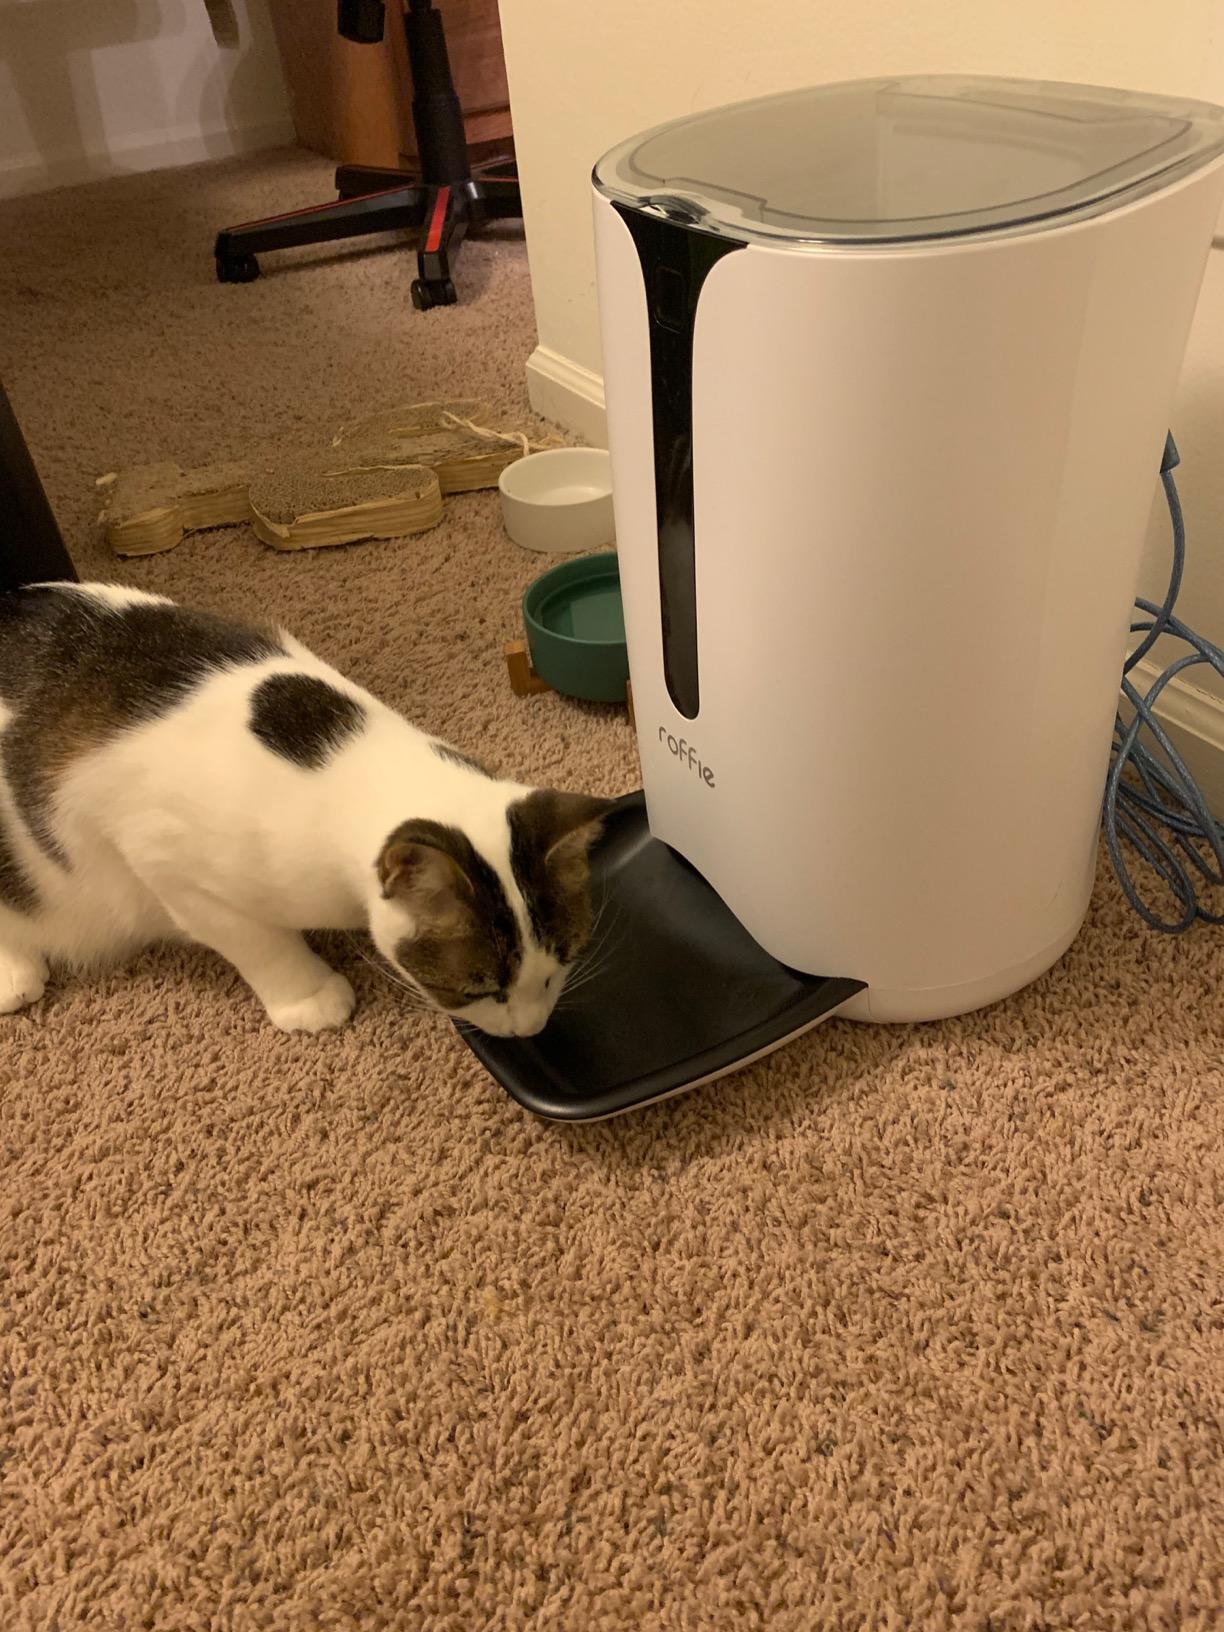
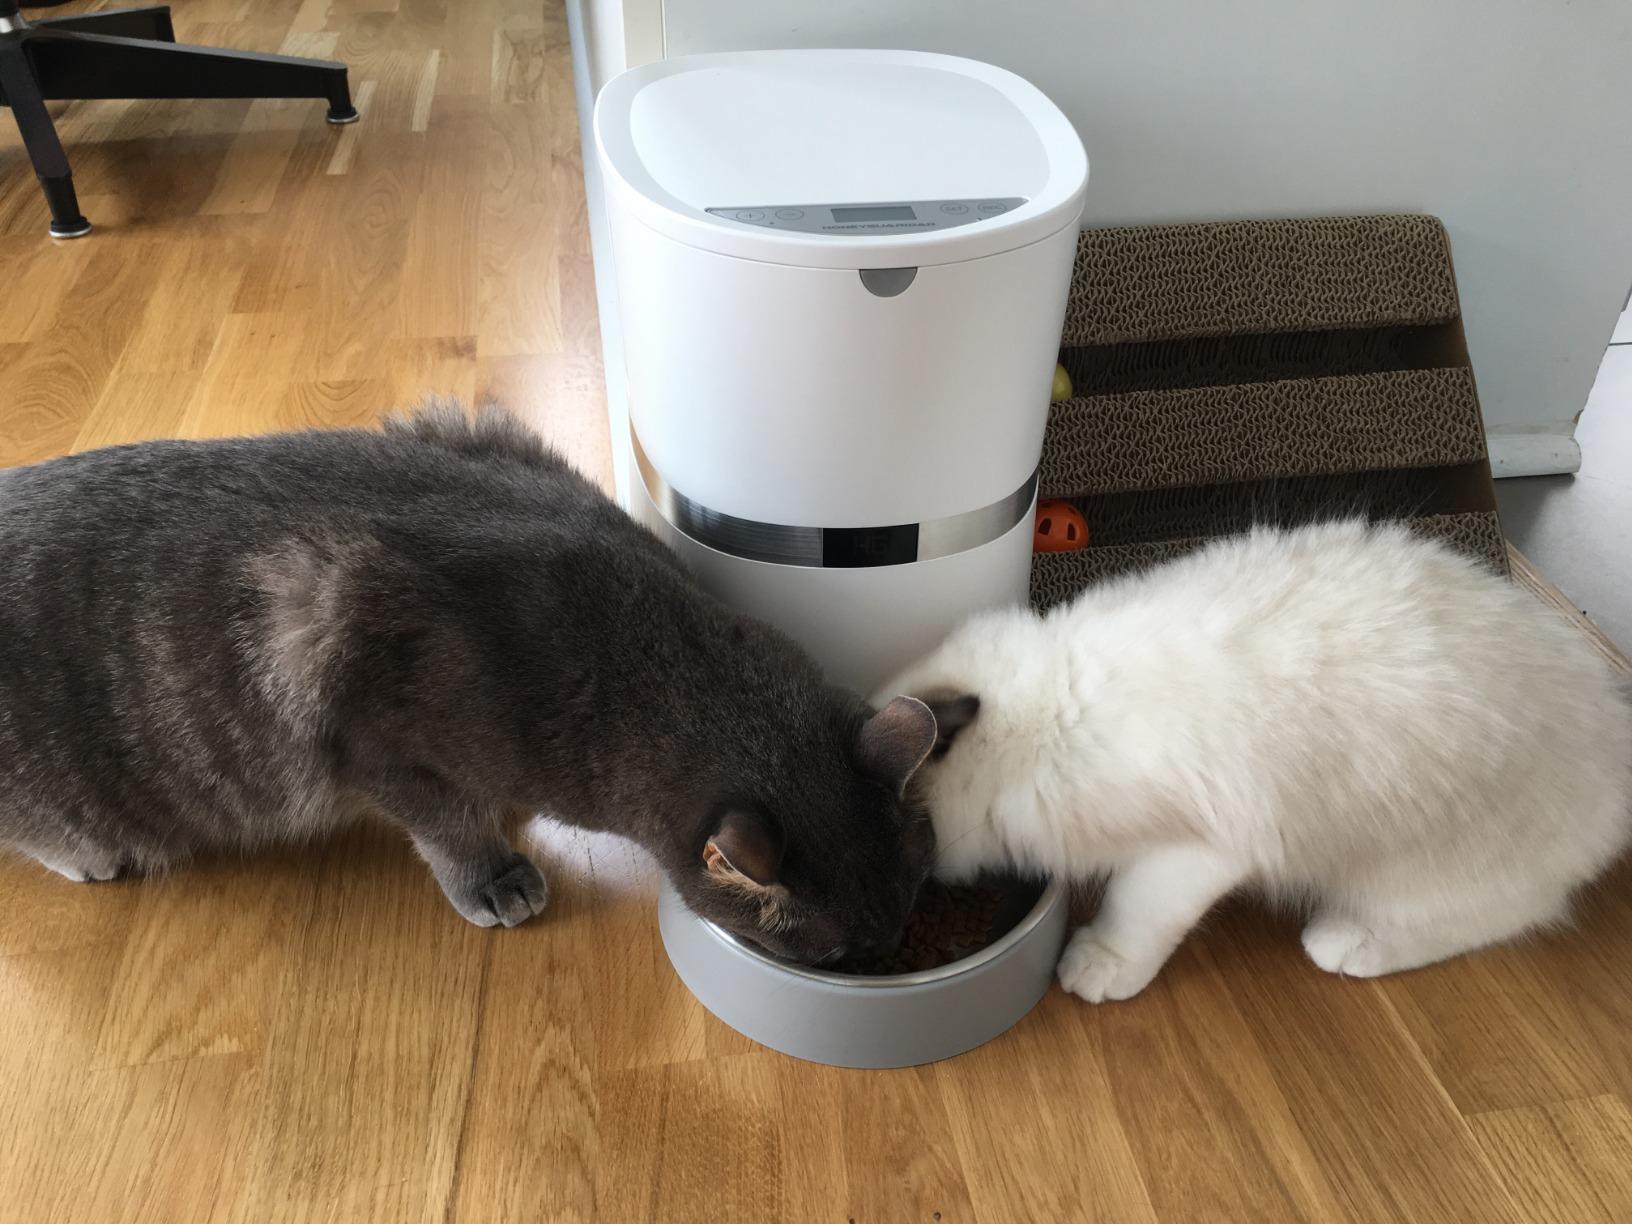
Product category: items_feeder
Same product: no